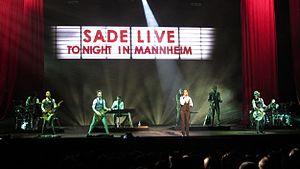
Sade est un groupe de musique britannique dont le premier album, Diamond Life, est sorti en 1984.
La sophisti-pop est un sous-genre de la musique pop dérivé de la new wave, ayant émergé vers le milieu des années 1980 au Royaume-Uni. Produit des années 80, son nom fait référence aux arrangements musicaux complexes qui lui sont caractéristiques. Elle intègre des éléments de pop, de jazz et de soul. En partie influencée par Bryan Ferry et son groupe Roxy Music, elle est popularisée par des groupes britanniques tels que Sade, Simply Red, Swing Out Sister ou The Style Council du milieu à la fin des années 1980, avant de pratiquement disparaître au début des années 1990. La sophisti-pop connaît néanmoins un renouveau à l'aube des années 2010, influençant le travail de plusieurs artistes contemporains.